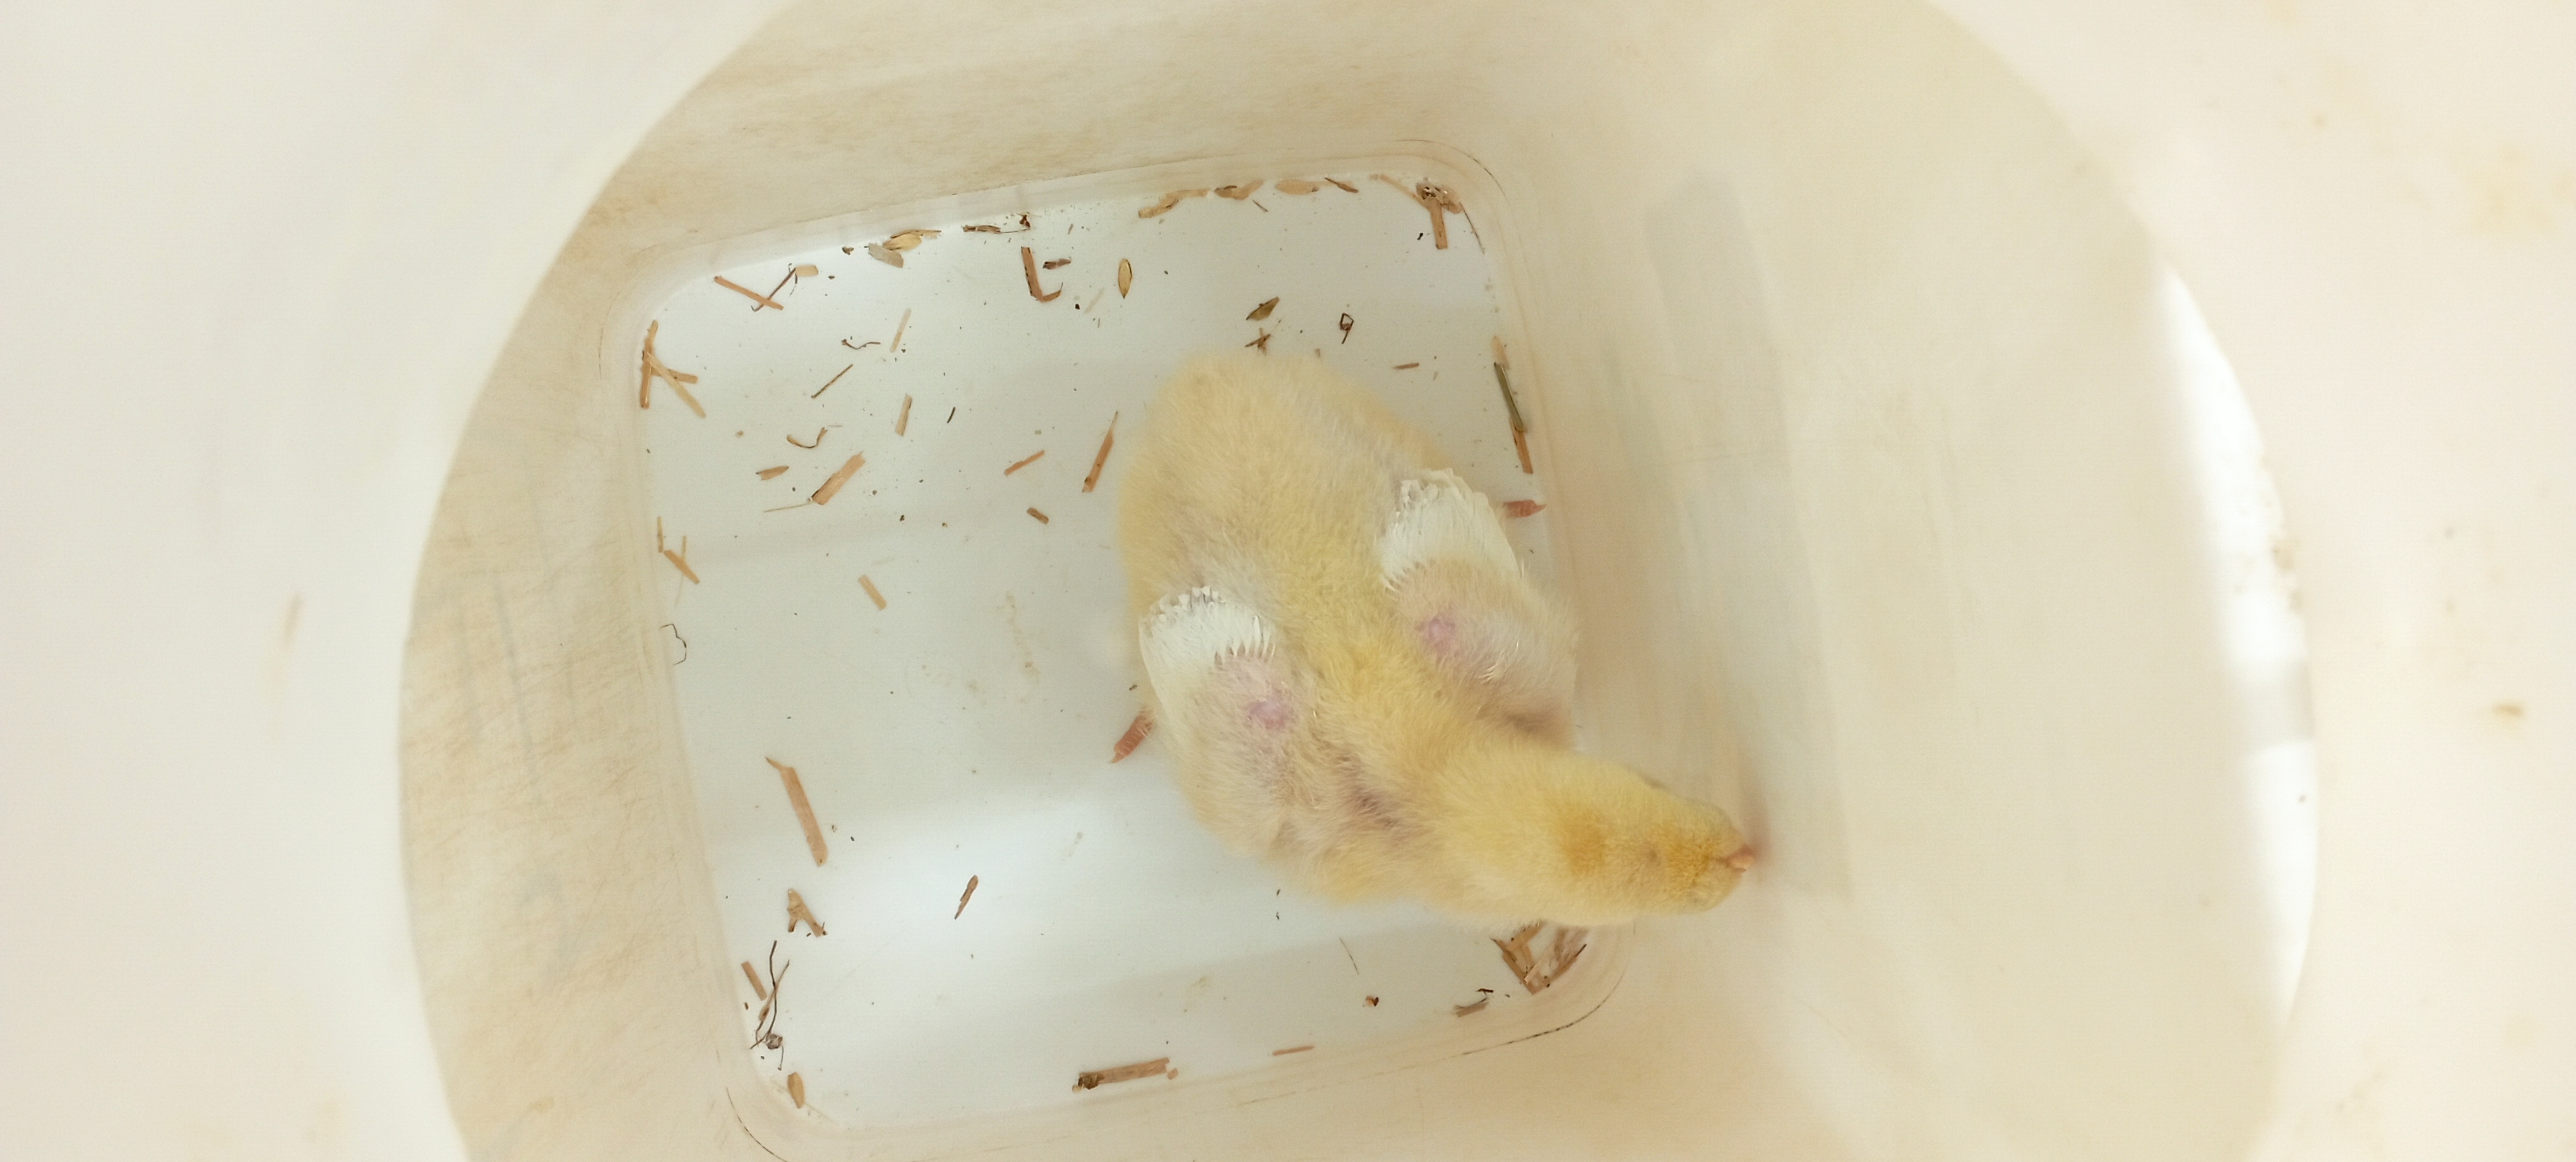
Weight: 351 g